Vyacheslav Bohuslayev

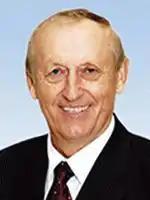
Official portrait, 2014

Vyacheslav Oleksandrovych Boguslayev (born 28 October 1938) is a Ukrainian engineer, businessman, and politician. A former member of the Party of Regions, Boguslayev served as a People's Deputy of Ukraine from 2006 to 2019. He is primarily known as the chief engineer of Motor Sich, a company producing airplane engines.